Location Africa

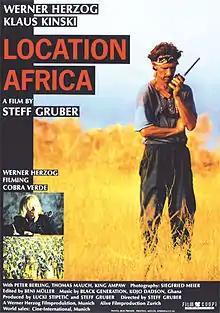
Theatrical release poster

Location Africa is a 1987 documentary film by Swiss filmmaker Steff Gruber.